Culture of Pakistan

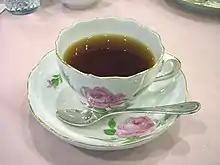
A traditional cup of black tea

Pakistani cuisine lies at the crossroads of Central Asian, Middle Eastern, North Indian, and Iranian culinary traditions, with some practices, such as the use of nuts in garnishing, tracing back to the royal kitchens of the 16th-century Mughal emperors.